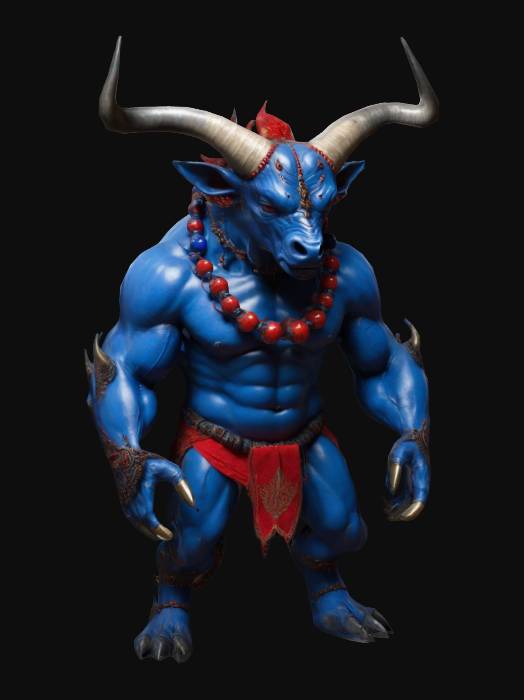
미적 점수 (1~10점): 9